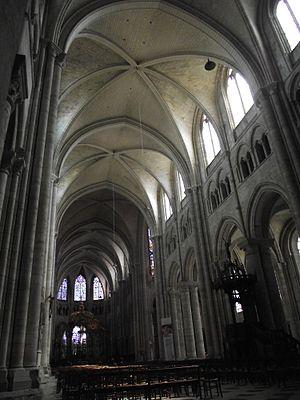
Sens, Vaisseau central de la Cathédrale Saint-Ètienne